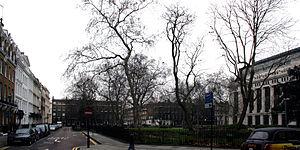
Situé dans le sud du borough londonien de Camden, Bloomsbury est une zone du centre de Londres, créée aux XVIIᵉ et XVIIIᵉ siècles par la famille Russell dans un quartier résidentiel à la mode. Il est remarquable pour sa gamme de « squares » aménagés en jardins, ses relations avec la littérature, ses nombreux hôpitaux et ses établissements universitaires.